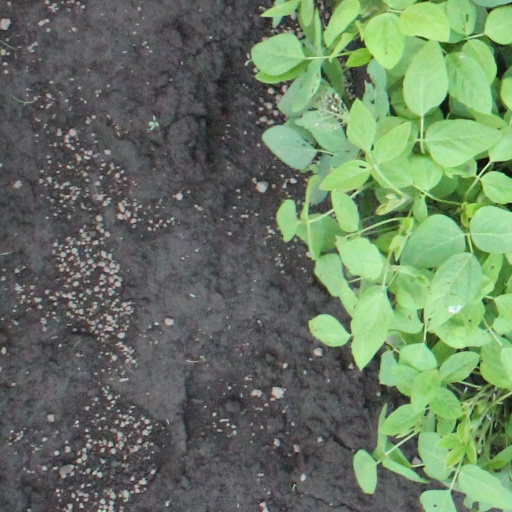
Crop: soybean